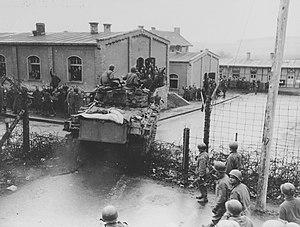
L'Oflag XIII-B était un camp de prisonniers de guerre pour officiers, situé initialement à Nuremberg, puis installé à 3 kilomètres au sud d'Hammelburg en Bavière.